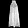
Label: Dress